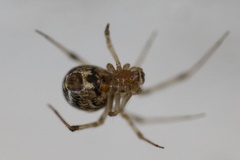
Species: Parasteatoda_tepidariorum